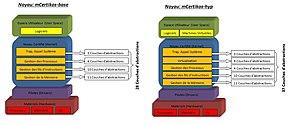
Modules Noyau
CertiKOS est un projet développé par Zhong Shao, professeur à l'Université de Yale, dans le Connecticut, avec la participation d'une équipe de 6 autres chercheurs. CertiKOS est un outil méthodologique de conception et de développement de systèmes d’exploitation certifiés. Son approche se fait autour de la définition et la Certification de couches d'abstraction, elles-mêmes basées sur la sémantique de spécification riche. Ces procédés répondent à ce qui peut être considéré comme une loi fondamentale, un raffinement contextuel fort. Cette méthodologie permet non seulement de certifier toute la sémantique mais également de certifier la compilation grâce à l'utilisation de CompCertX. CertiKOS permet de développer un hyperviseur et plusieurs noyaux certifiés, dont mC2. Ce dernier prenant en charge des processeurs multi-cœurs, ainsi que l'exécution entrelacée de modules noyau / utilisateur sur différentes couches d'abstraction.